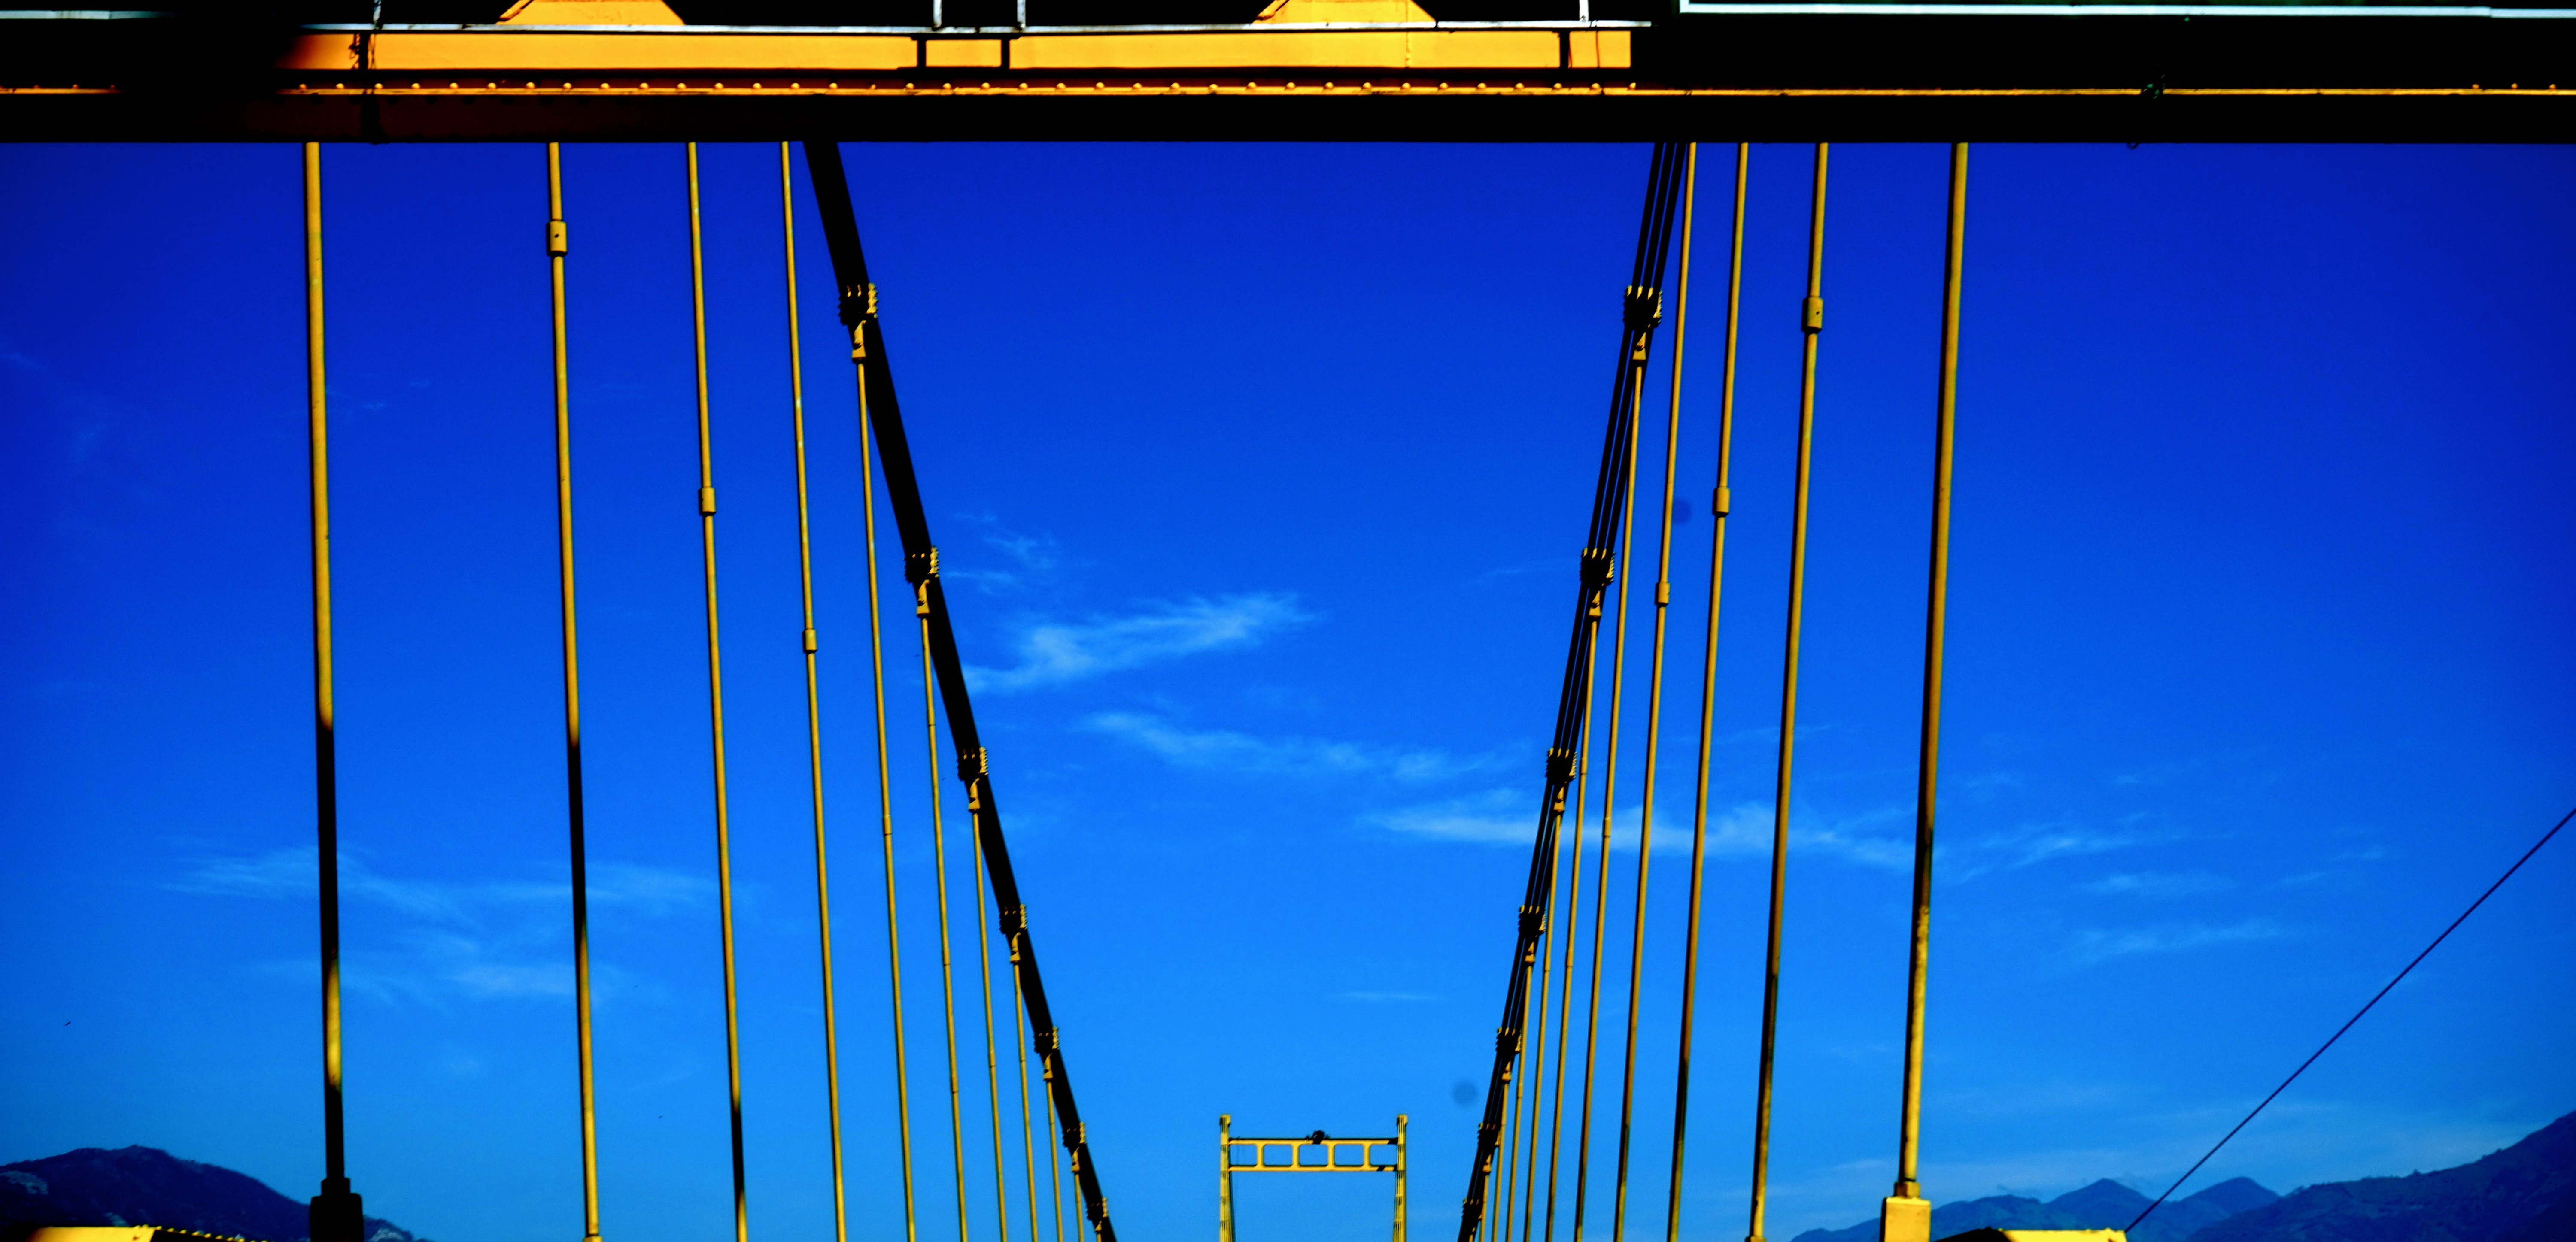
light, sky, bridge, sunlight, line, reflection, mast, color, blue, shape